Marxist–Leninist Group Revolution

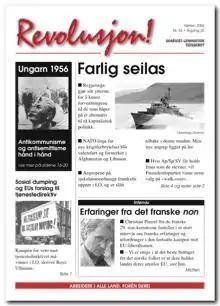
An issue of the magazine, "Revolusjon!"

Marxist–Leninist Group Revolution was a communist party in Norway, named after its journal "Revolusjon!" (Revolution). It was formed in 1987 by former members of Marxist-Leninist League. Marxist–Leninist Group Revolution' had an anti-revisionist stance and was oriented towards Albania. The group is an active member of the International Conference of Marxist-Leninist Parties and Organizations (Unity & Struggle).